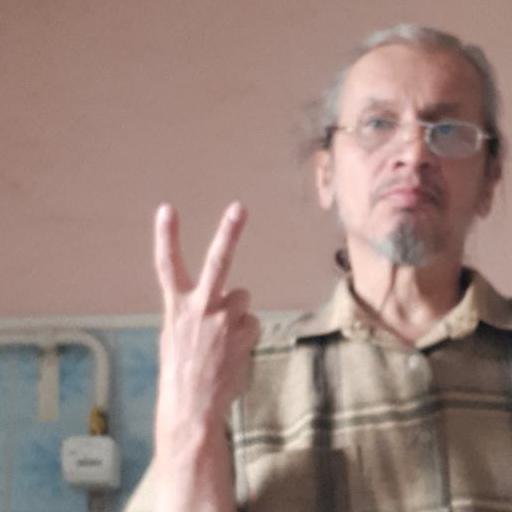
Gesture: peace_inverted